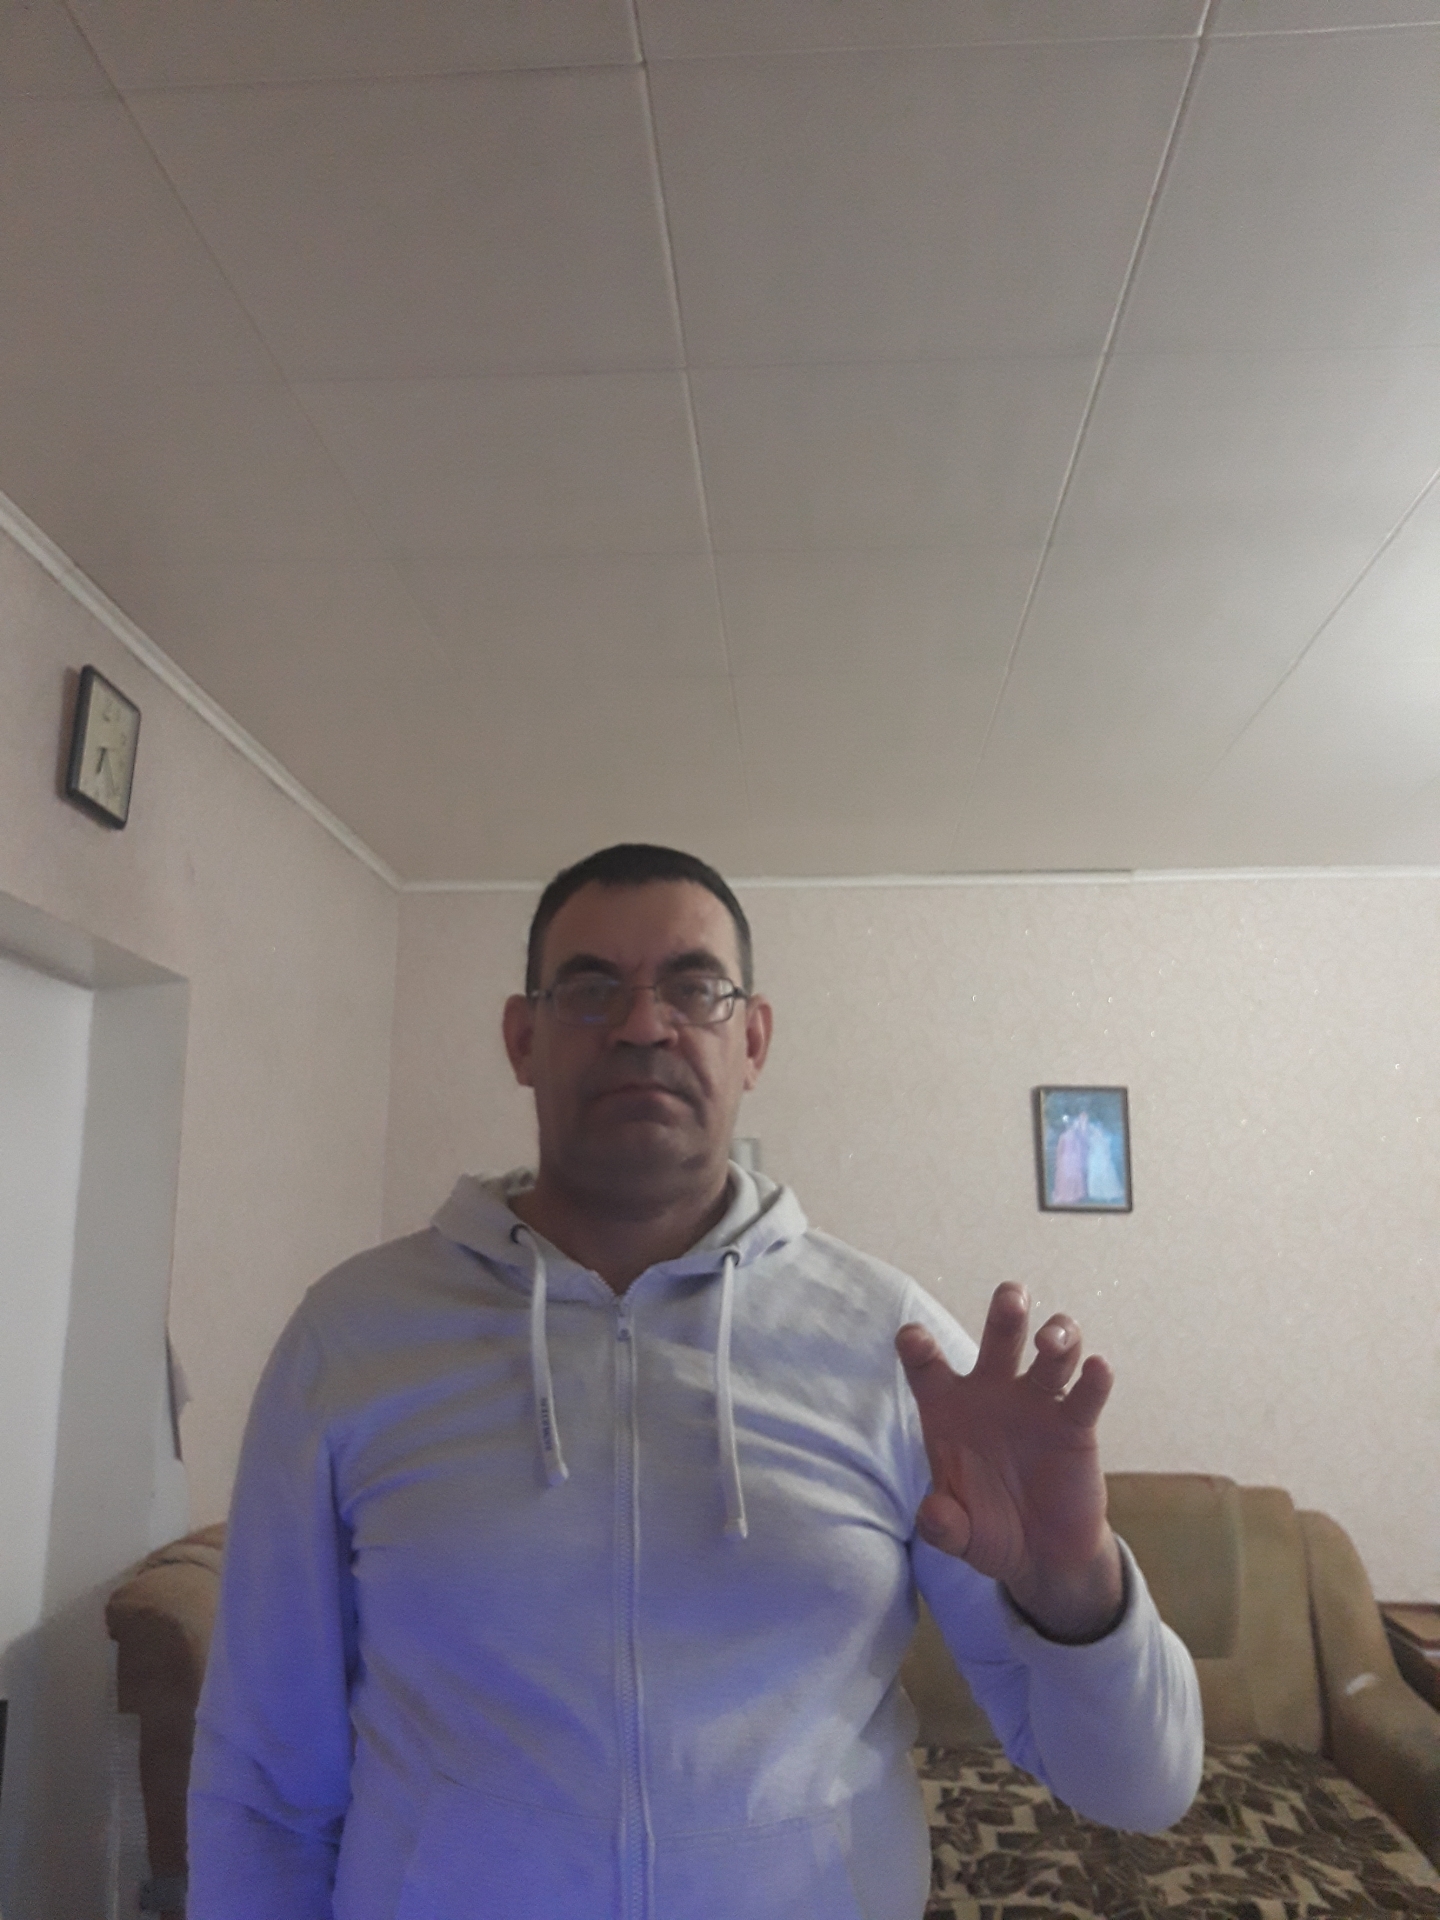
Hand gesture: grabbing